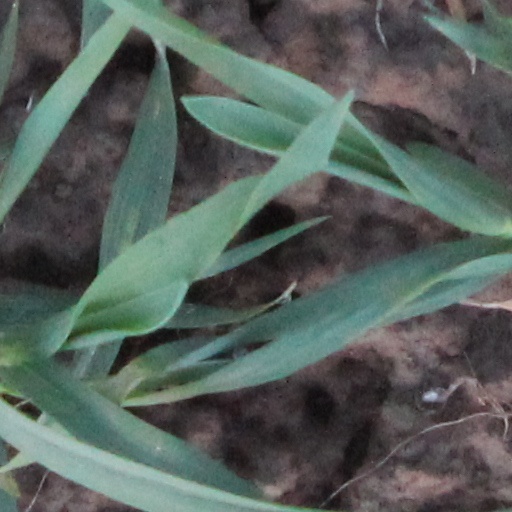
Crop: wheat